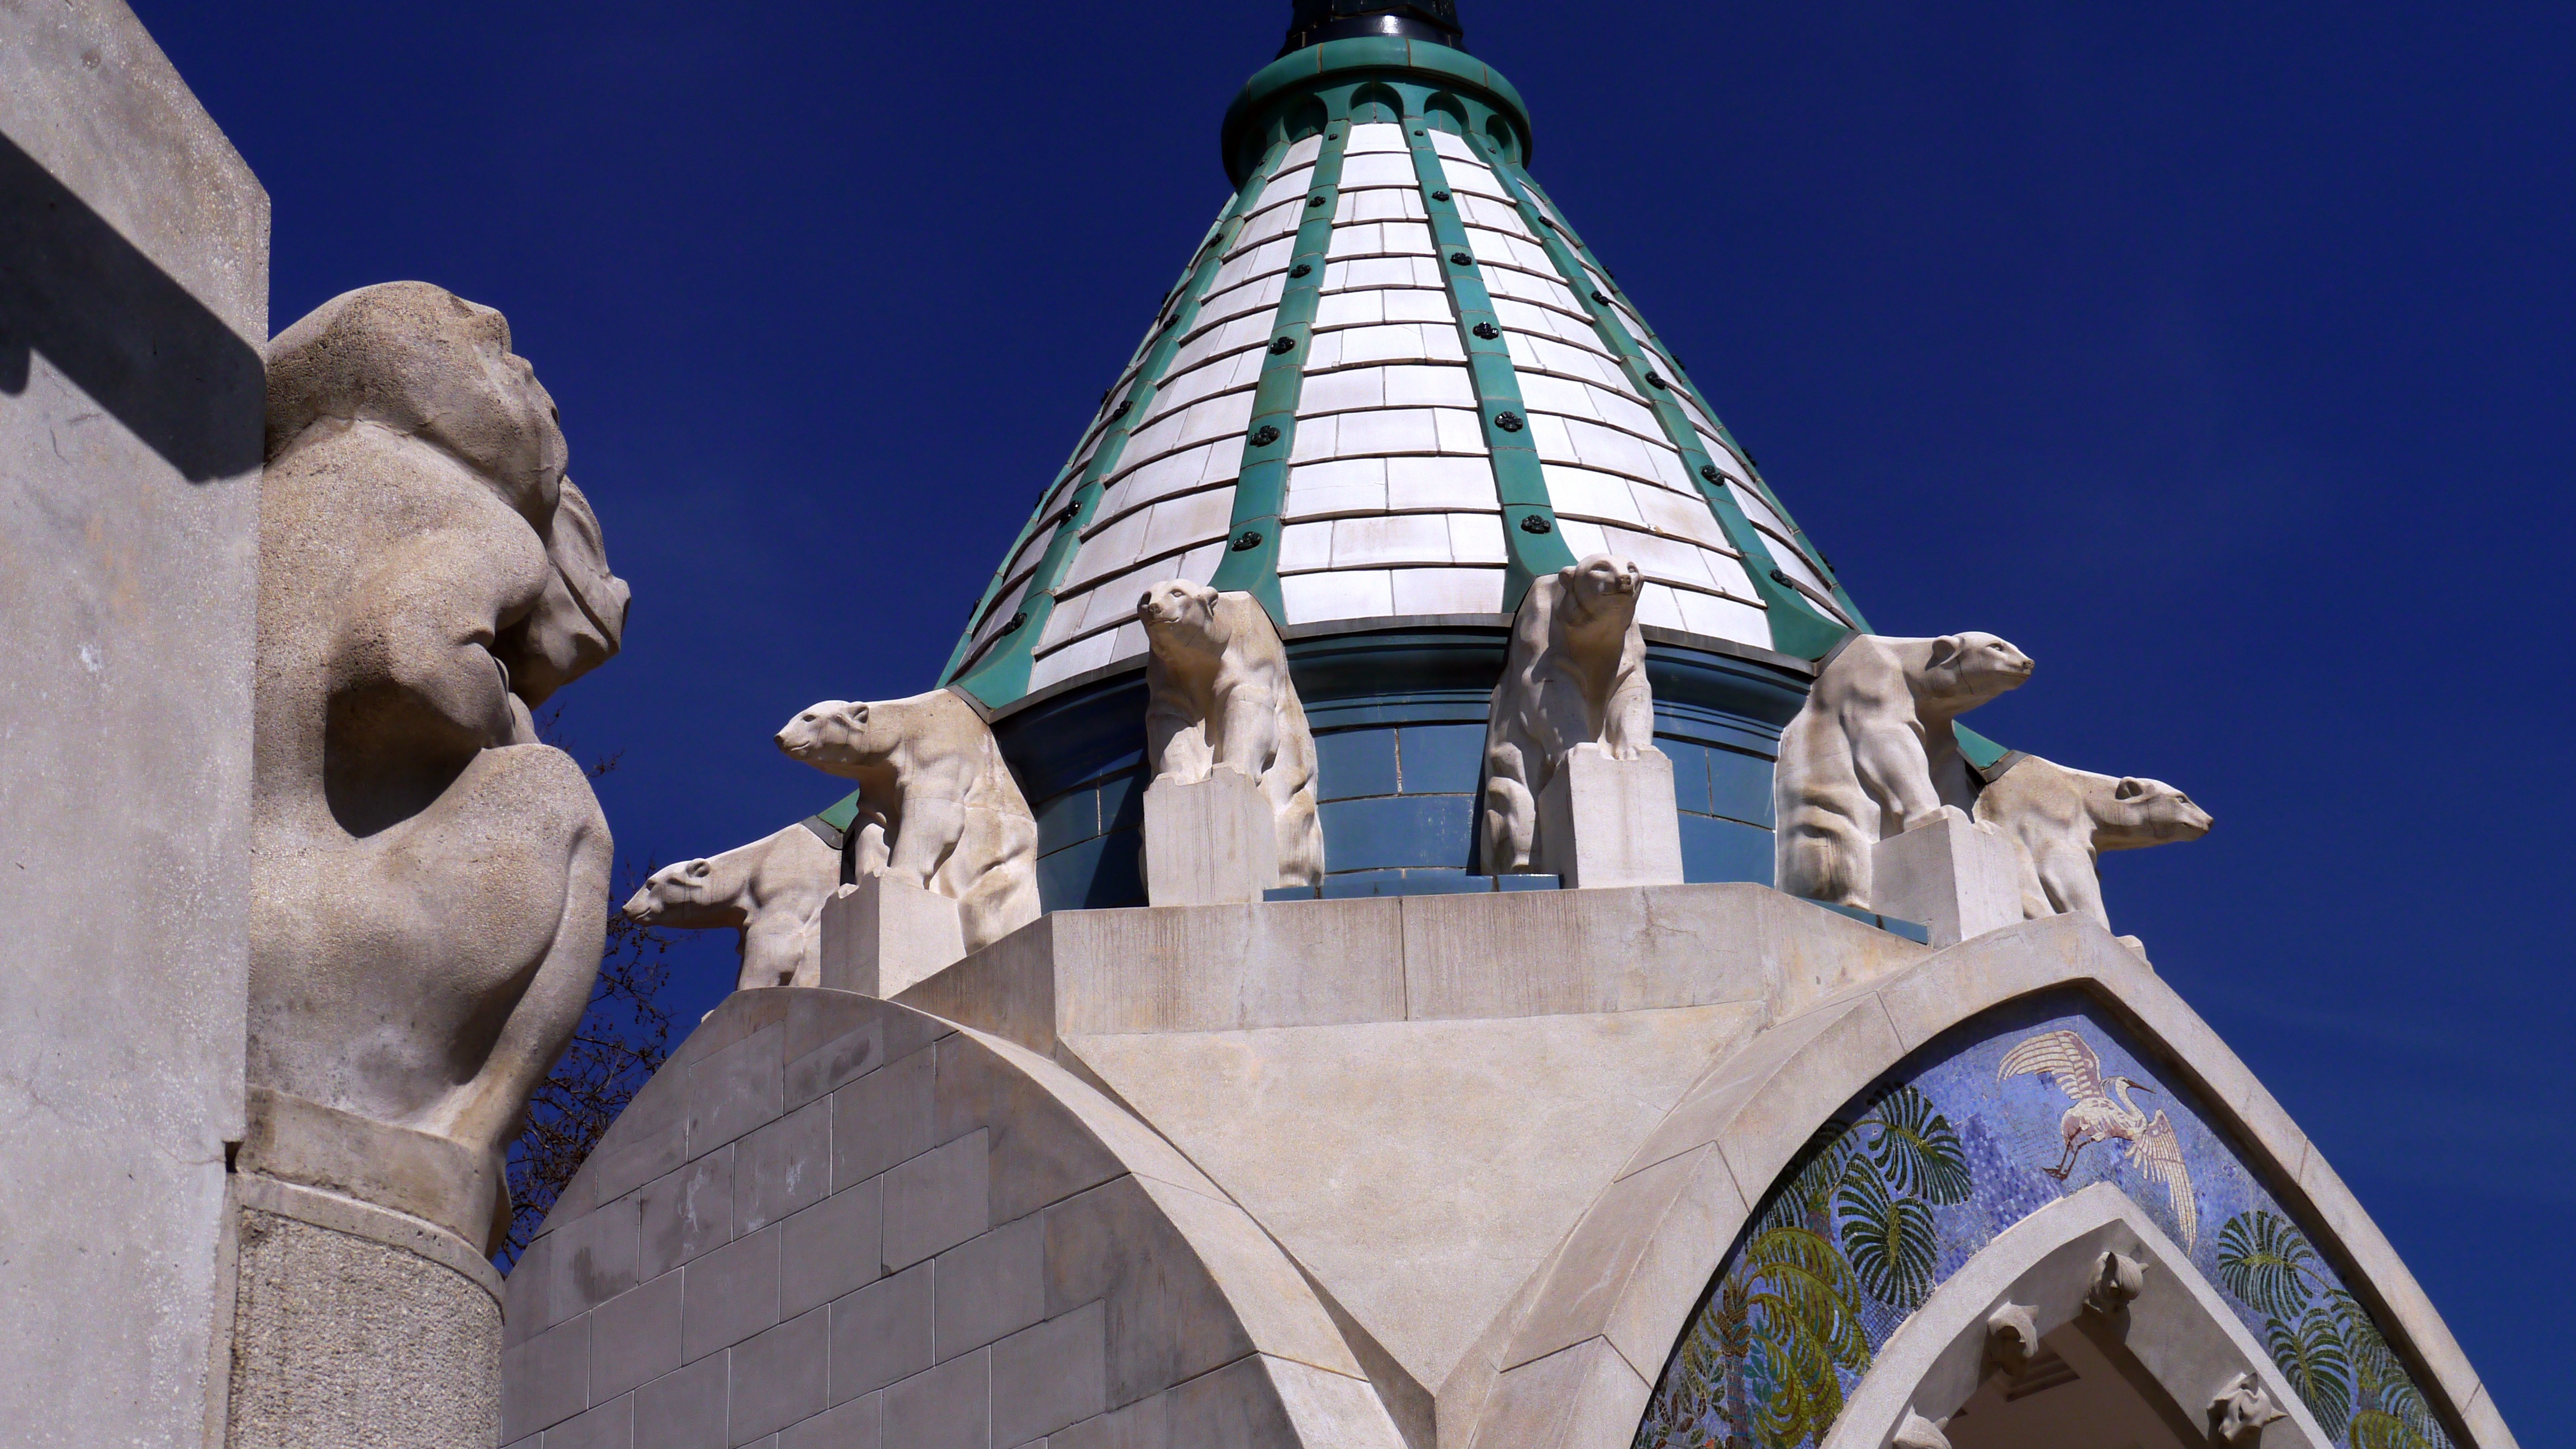
architecture, monument, statue, zoo, tower, entrance, landmark, blue, place of worship, sculpture, art, temple, budapest, ancient history